2022 Tel Aviv shooting

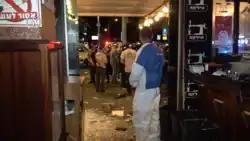
The scene at the Ilka bar after the attack

At around 9:00 p.m., a shooter reportedly clad in black clothing opened fire at three locations on Dizengoff Street, a major street in central Tel Aviv, including at the Ilka Bar. Ten people were transported to Ichilov Hospital. Two of them, both men aged 27, died of their injuries. Six other people were wounded, including three critically. A day later, 35-year-old kayaker Barak Lufan, who was injured during the attack, died due to his wounds, bringing the death toll to three.